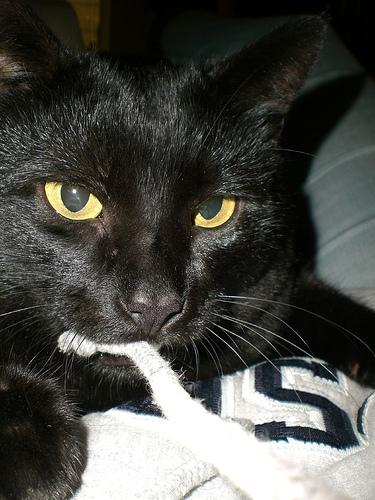
Breed: Bombay